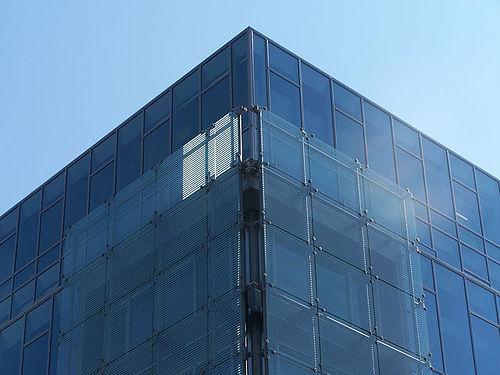
Weather: sun or clear